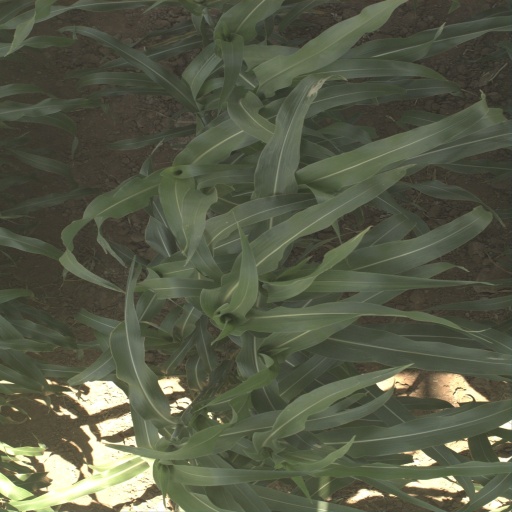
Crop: sorghum